Inchicore

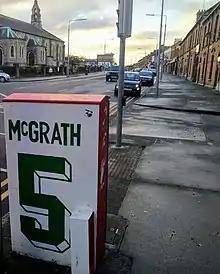
Paul McGrath inspired traffic light box design

St. Patrick's Athletic (founded in 1929 and commonly known as "St. Pat's") play in Richmond Park. St. Pat's has played in Inchicore since 1930 (save for time spent exiled due to ground redevelopment). The club has won the League of Ireland Championship on nine occasions.